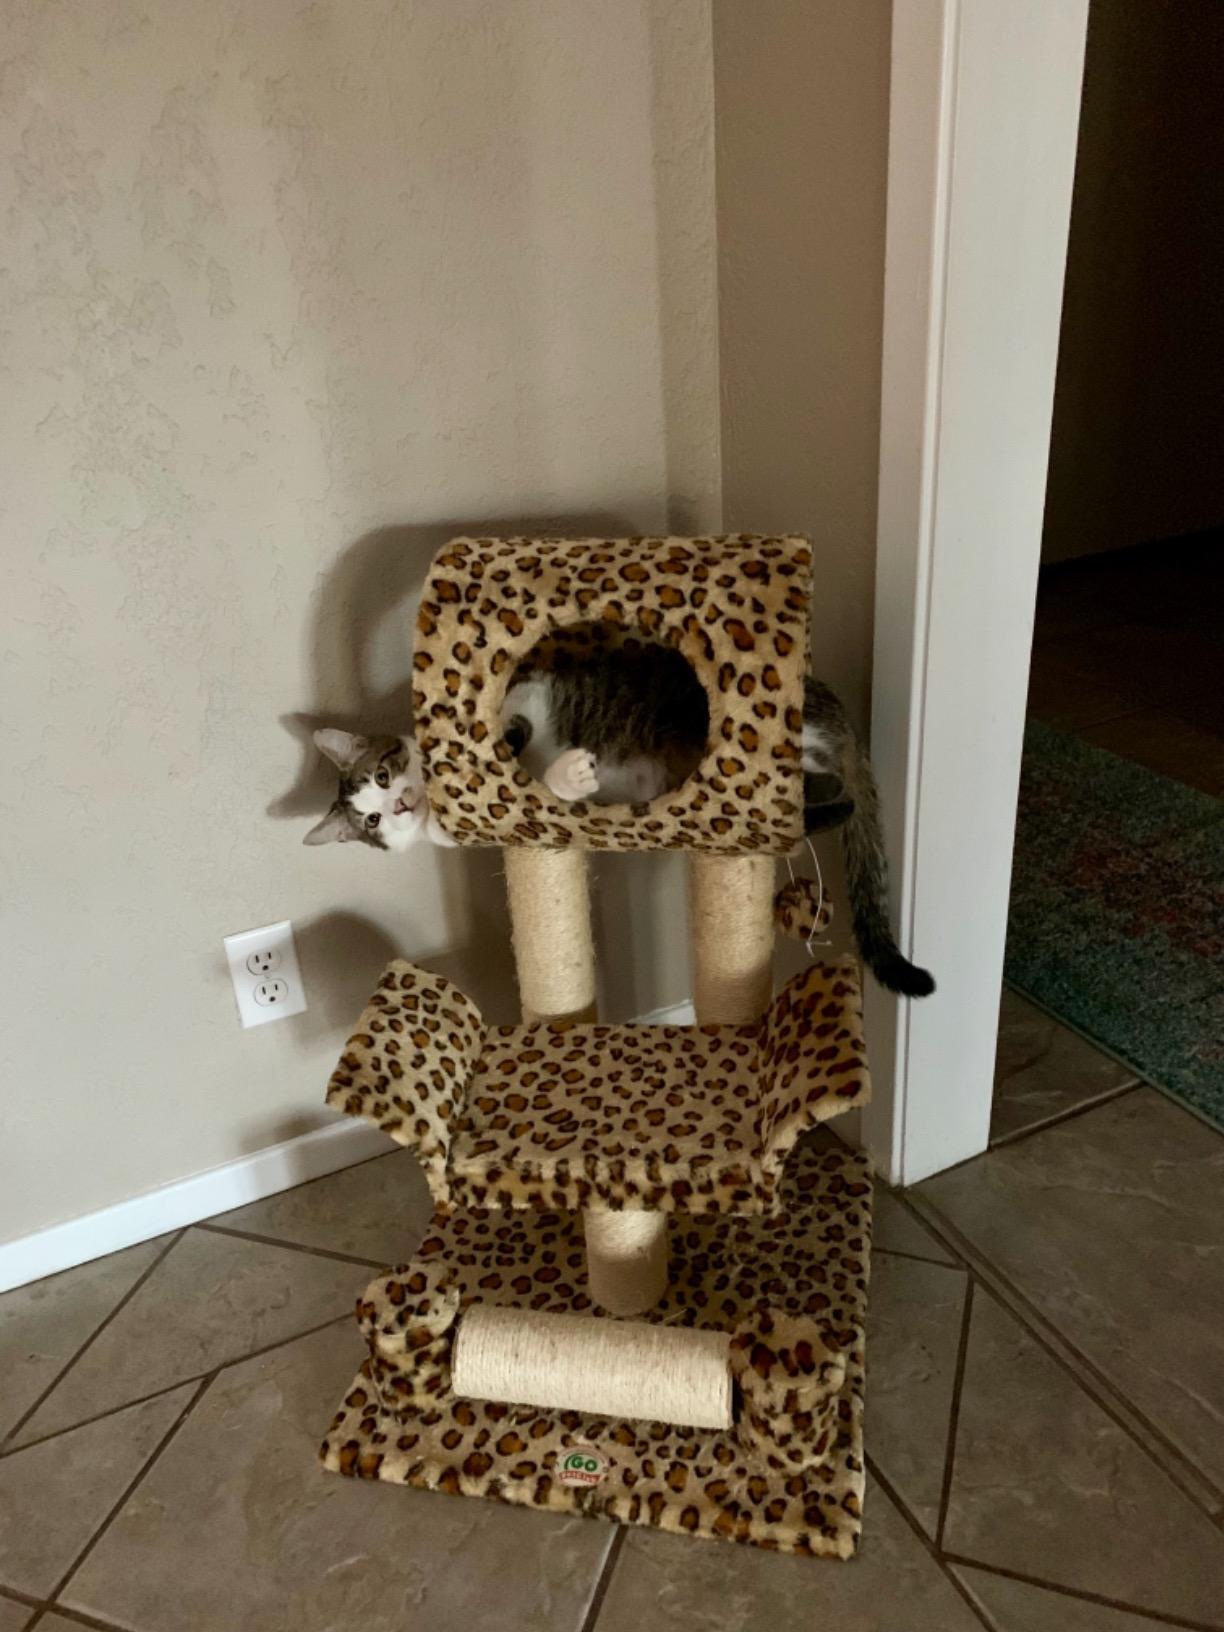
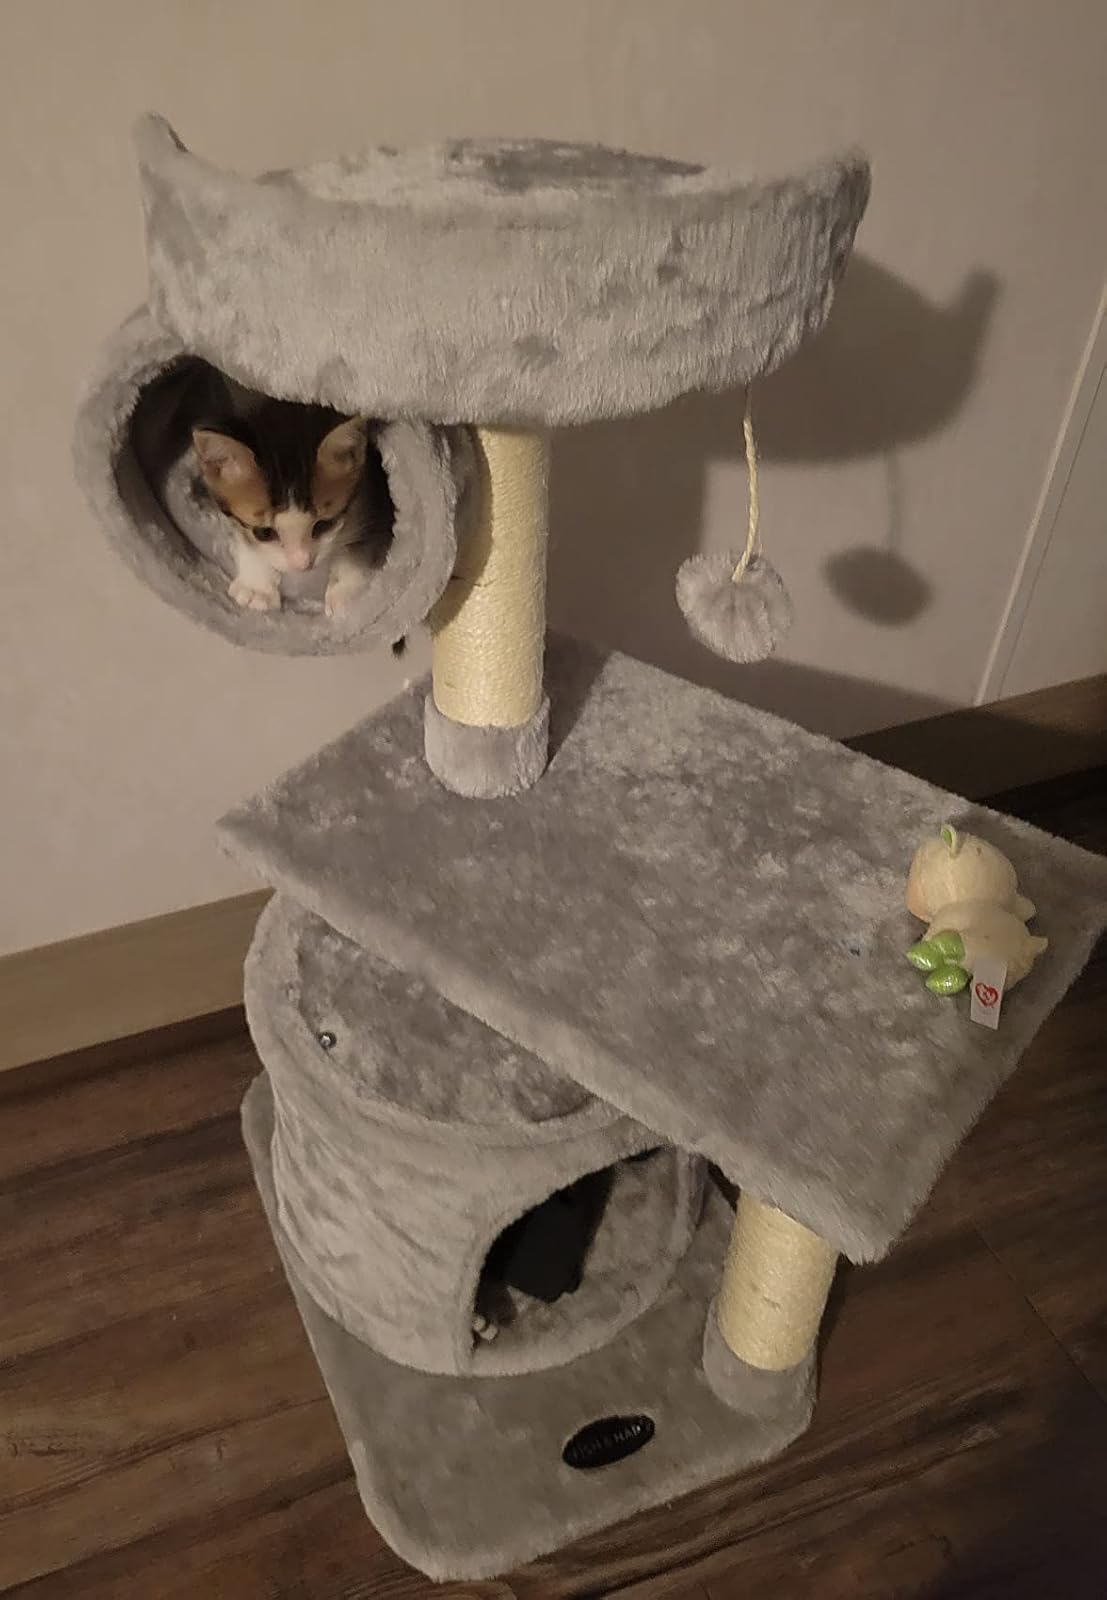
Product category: items_cat tree
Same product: no